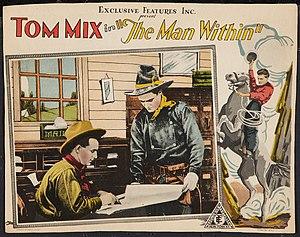
Tom Mix est un acteur, réalisateur, scénariste et producteur américain né le 6 janvier 1880 à Mix Run en Pennsylvanie et mort le 12 octobre 1940 à Florence en Arizona. Il est apparu dans plus de 300 films, principalement des westerns.